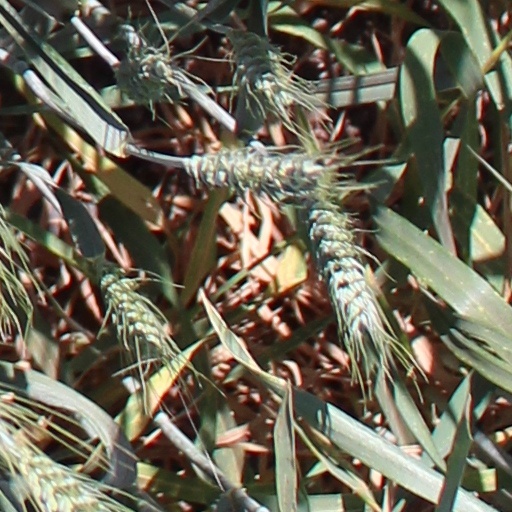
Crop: wheat